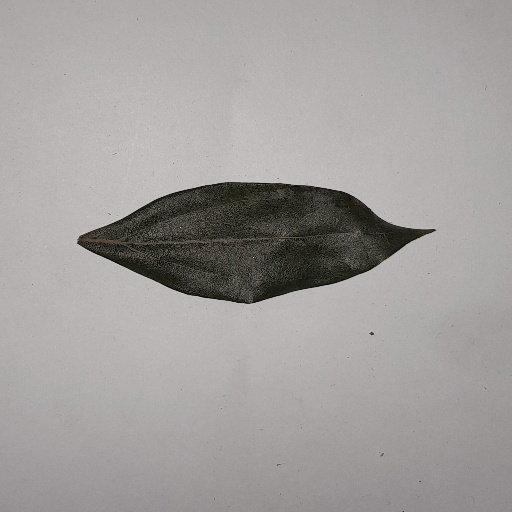
Species: Camphor
Leaf condition: Bacterial Spot